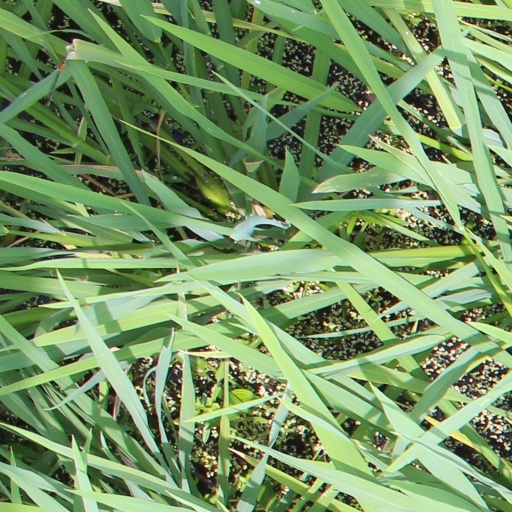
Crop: rice